Socio-ecological system

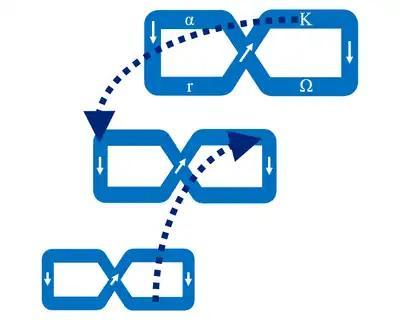
Three levels of a panarchy, three adaptive cycles, and two cross-level linkages (remember and revolt)

The adaptive cycle, originally conceptualised by Holling (1986) interprets the dynamics of complex ecosystems in response to disturbance and change. In terms of its dynamics, the adaptive cycle has been described as moving slowly from exploitation (r) to conservation (K), maintaining and developing very rapidly from K to release (Omega), continuing rapidly to reorganisation (alpha) and back to exploitation (r). Depending on the particular configuration of the system, it can then begin a new adaptive cycle or alternatively it may transform into a new configuration, shown as an exit arrow. The adaptive cycle is one of the five heuristics used to understand social-ecological system behaviour. The other four heuristics—resilience, panarchy, transformability, and adaptability—are of considerable conceptual appeal, and it is claimed to be generally applicable to ecological and social systems as well as to coupled social-ecological systems. Adaptability is the capacity of a social-ecological system to learn and adjust to both internal and external processes. Transformability is the capacity of a system to transform into a completely new system, when ecological, economic, or social structures make the current system unsustainable. Adaptability and transformability are prerequisites for resilience.